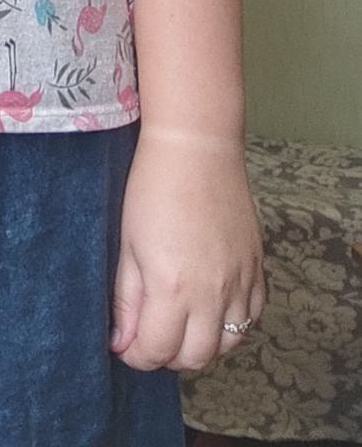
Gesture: no_gesture